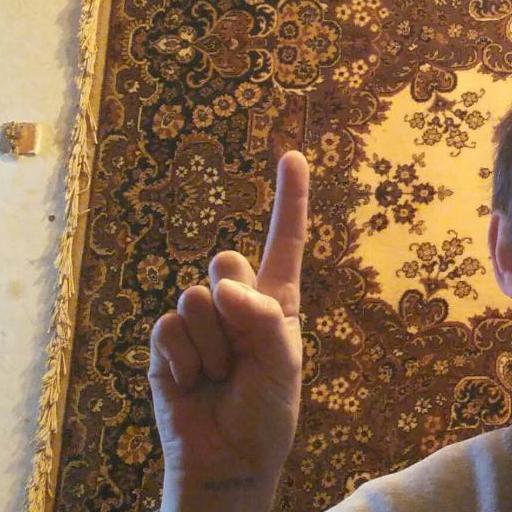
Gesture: one